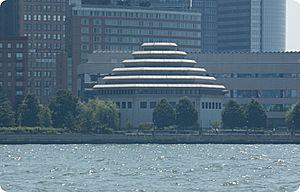
David Golder est un roman d'Irène Némirovsky paru en 1929 et dont le succès l'a révélée comme écrivaine.